Al-Altan

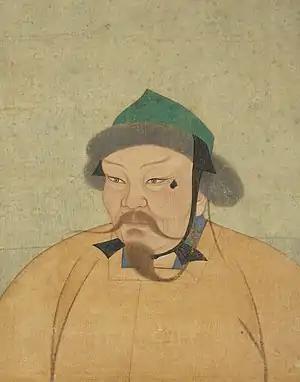
A Yuan dynasty portrait of Ögedei, Al-Altan's brother whom she allegedly poisoned.

In the decade after Al-Altan's birth, Temüjin steadily increased his power and subjugated rival tribes, a process which culminated in his coronation as Genghis Khan, ruler of the newly-founded Mongol Empire, in 1206. Before and after this acclamation, Genghis employed his daughters with Börte in a crucial role: they were married to important male rulers, who would then submit to Genghis in exchange for rank and power in the new empire. On the other side, Genghis gained the loyalties of large steppe populations without unnecessary bloodshed, and Al-Altan and her sisters took important administrative roles in large tribes. In addition, they served as the link between their father and his new son-in-law vassals. Al-Altan's eldest sister Qojin married Butu of the Ikires tribe, Checheyigen and Alaqa married into the ruling families of the Oirats and Ongud respectively, and Tümelün married back into Börte's Onggirat tribe.